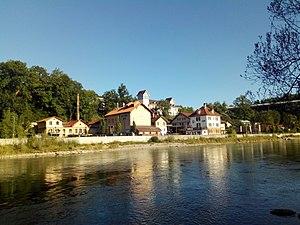
Brauerei Felsenau est une brasserie familiale bernoise fondée en 1881.